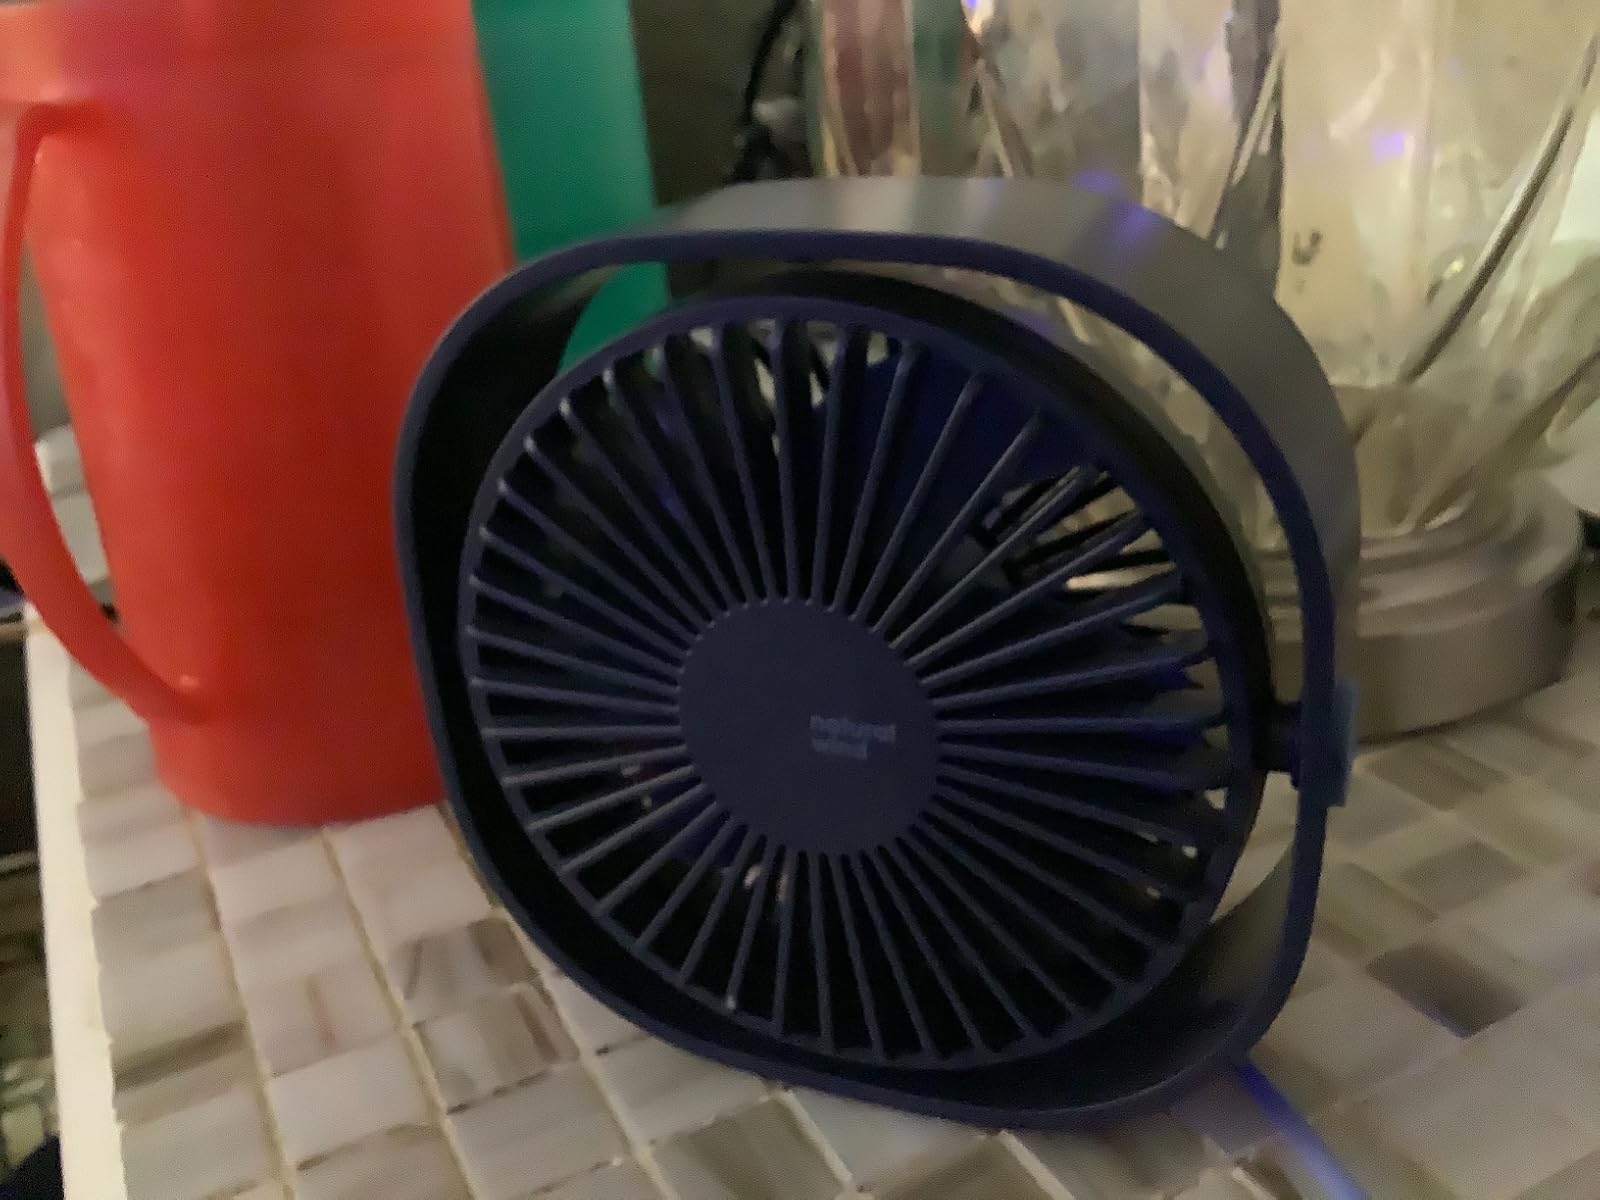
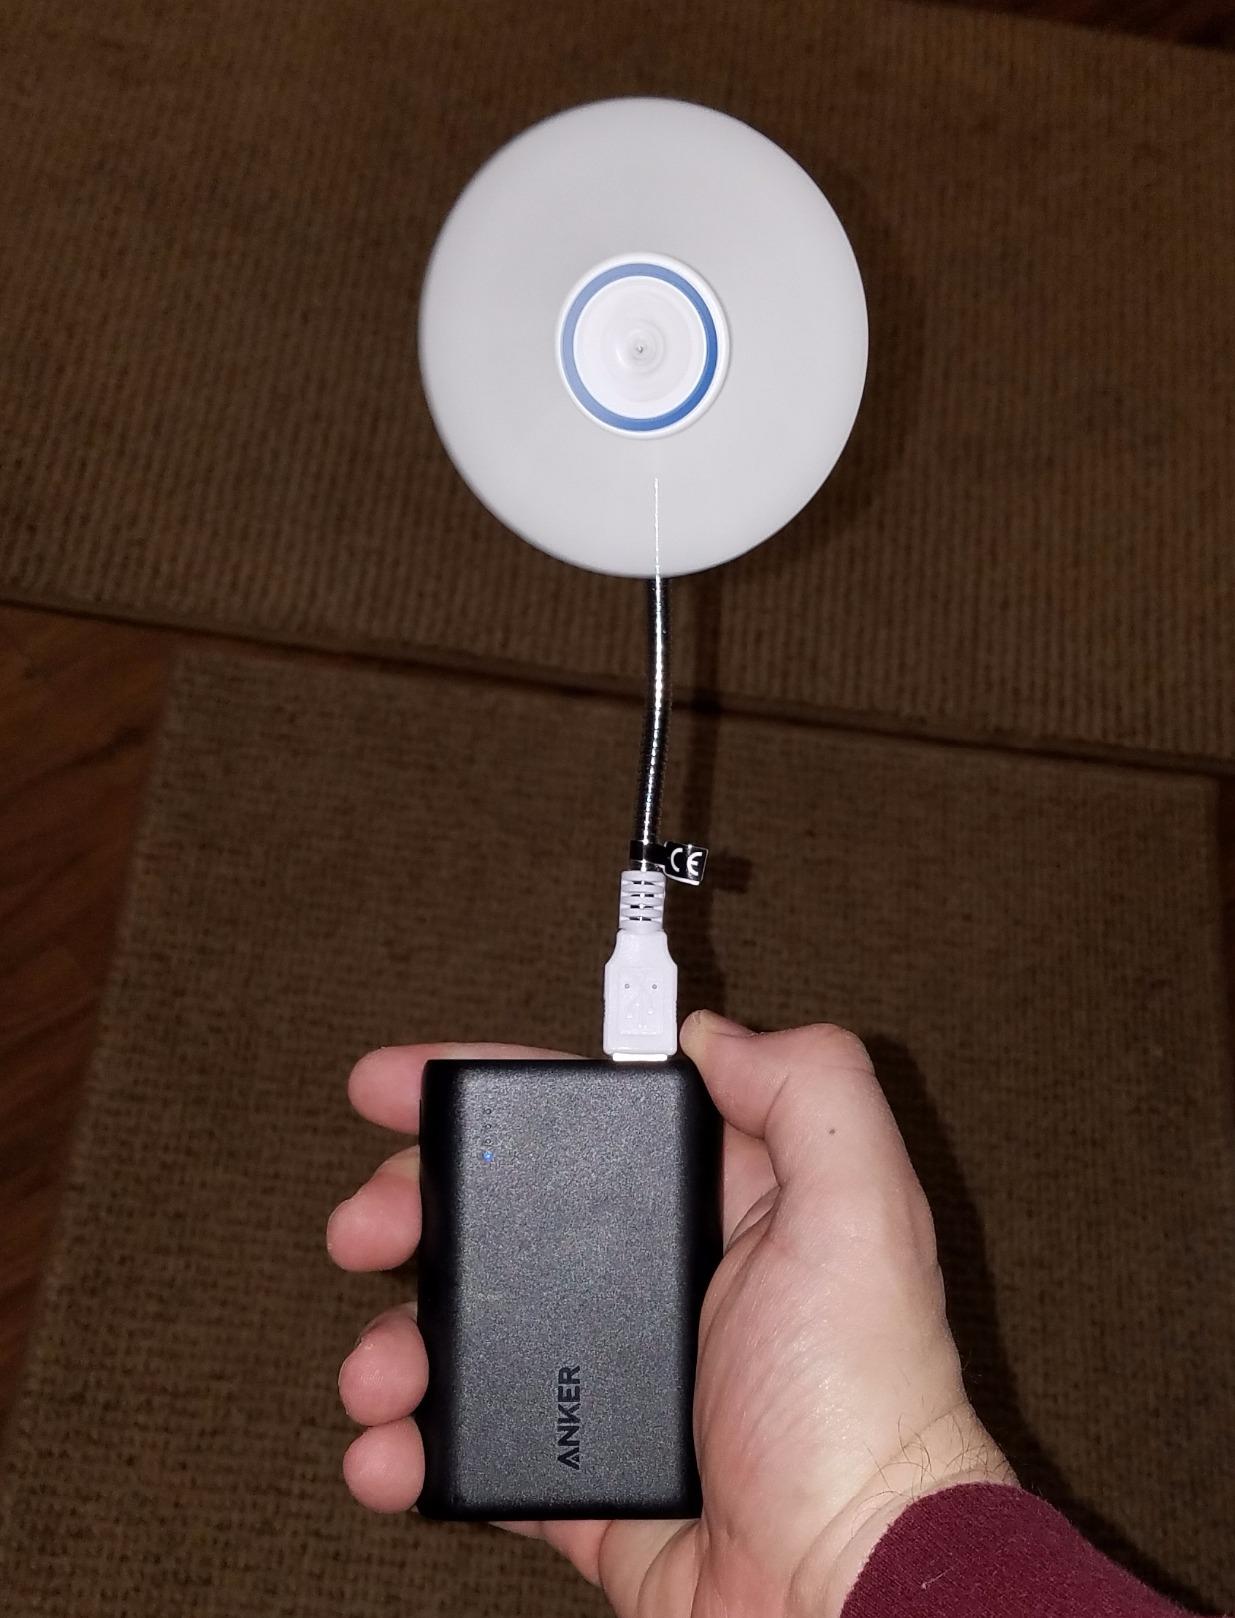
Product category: fan
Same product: no